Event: Ecuador Earthquake
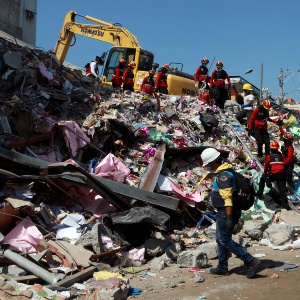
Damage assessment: damage